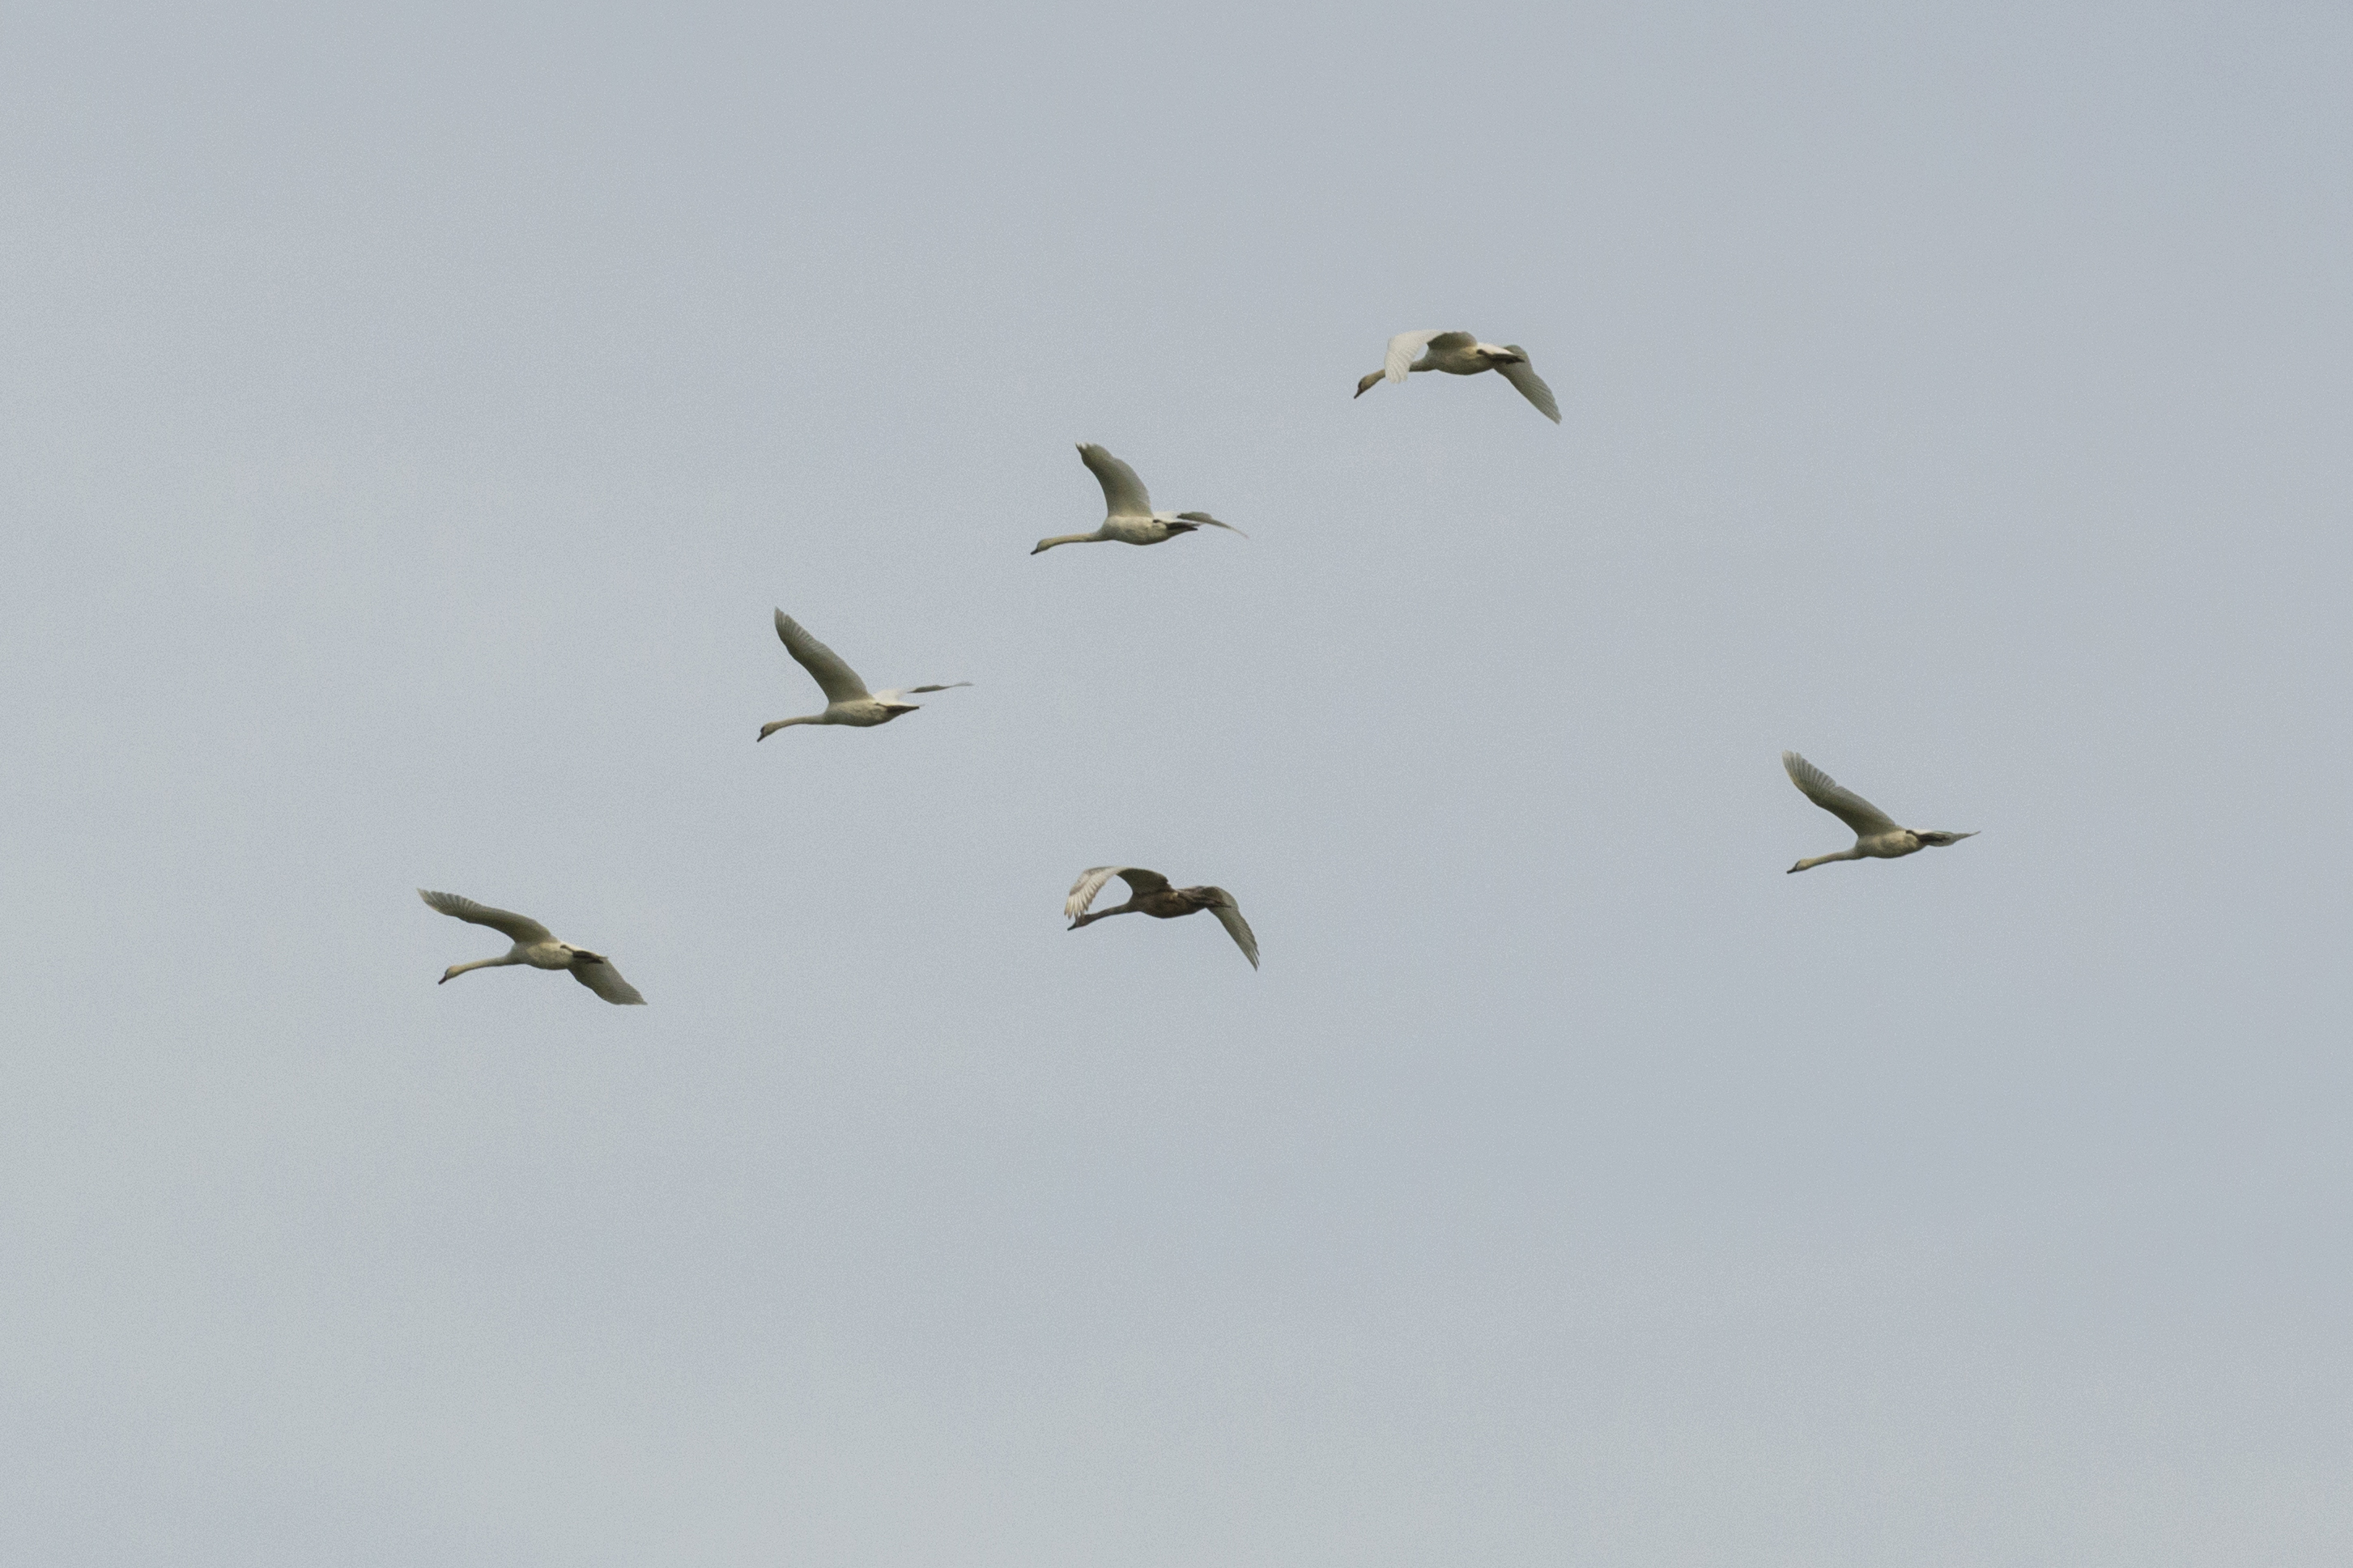
nature, outdoor, bird, wing, photography, flock, flight, nikon, fauna, swan, nederland, netherlands, zuidholland, outdoorphotography, vertebrate, paulvandevelde, pdvandevelde, padagudaloma, natuurfotografie, dordrecht, biesbosch, nederlandinfotos, hollandse, zwanen, bird migration, animal migration, crane like bird